Bali

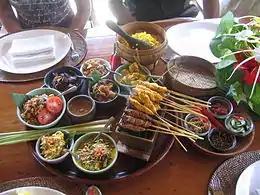
Balinese cuisine

On 21 December 2011, construction started on the Nusa Dua-Benoa-Ngurah Rai International Airport toll road, which will also provide a special lane for motorcycles. This has been done by seven state-owned enterprises led by PT Jasa Marga with 60% of the shares. PT Jasa Marga Bali Tol will construct the toll road (totally with access road). The construction is estimated to cost Rp.2.49 trillion ($273.9 million). The project goes through of mangrove forest and through of beach, both within area. The elevated toll road is built over the mangrove forest on 18,000 concrete pillars that occupied two hectares of mangrove forest. This was compensated by the planting of 300,000 mangrove trees along the road. On 21 December 2011, the Dewa Ruci underpass has also started on the busy Dewa Ruci junction near Bali Kuta Galeria with an estimated cost of Rp136 billion ($14.9 million) from the state budget. On 23 September 2013, the Bali Mandara Toll Road was opened, with the Dewa Ruci Junction underpass being opened previously.